He's a Stud, She's a Slut

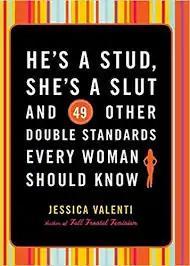

He's a Stud, She's a Slut, and 49 Other Double Standards Every Woman Should Know is a 2008 book by feminist writer Jessica Valenti. The 244-page work, commenting on 50 double-standards in expectations for women, is Valenti's second book.